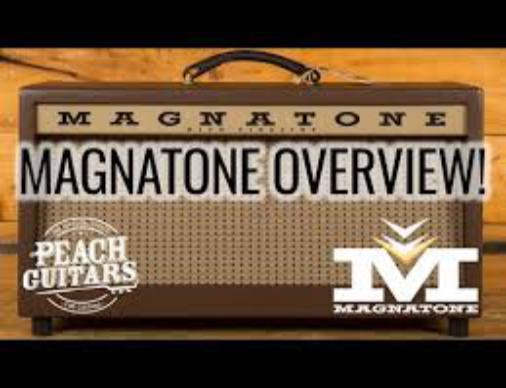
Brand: magnatone
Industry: Electronic